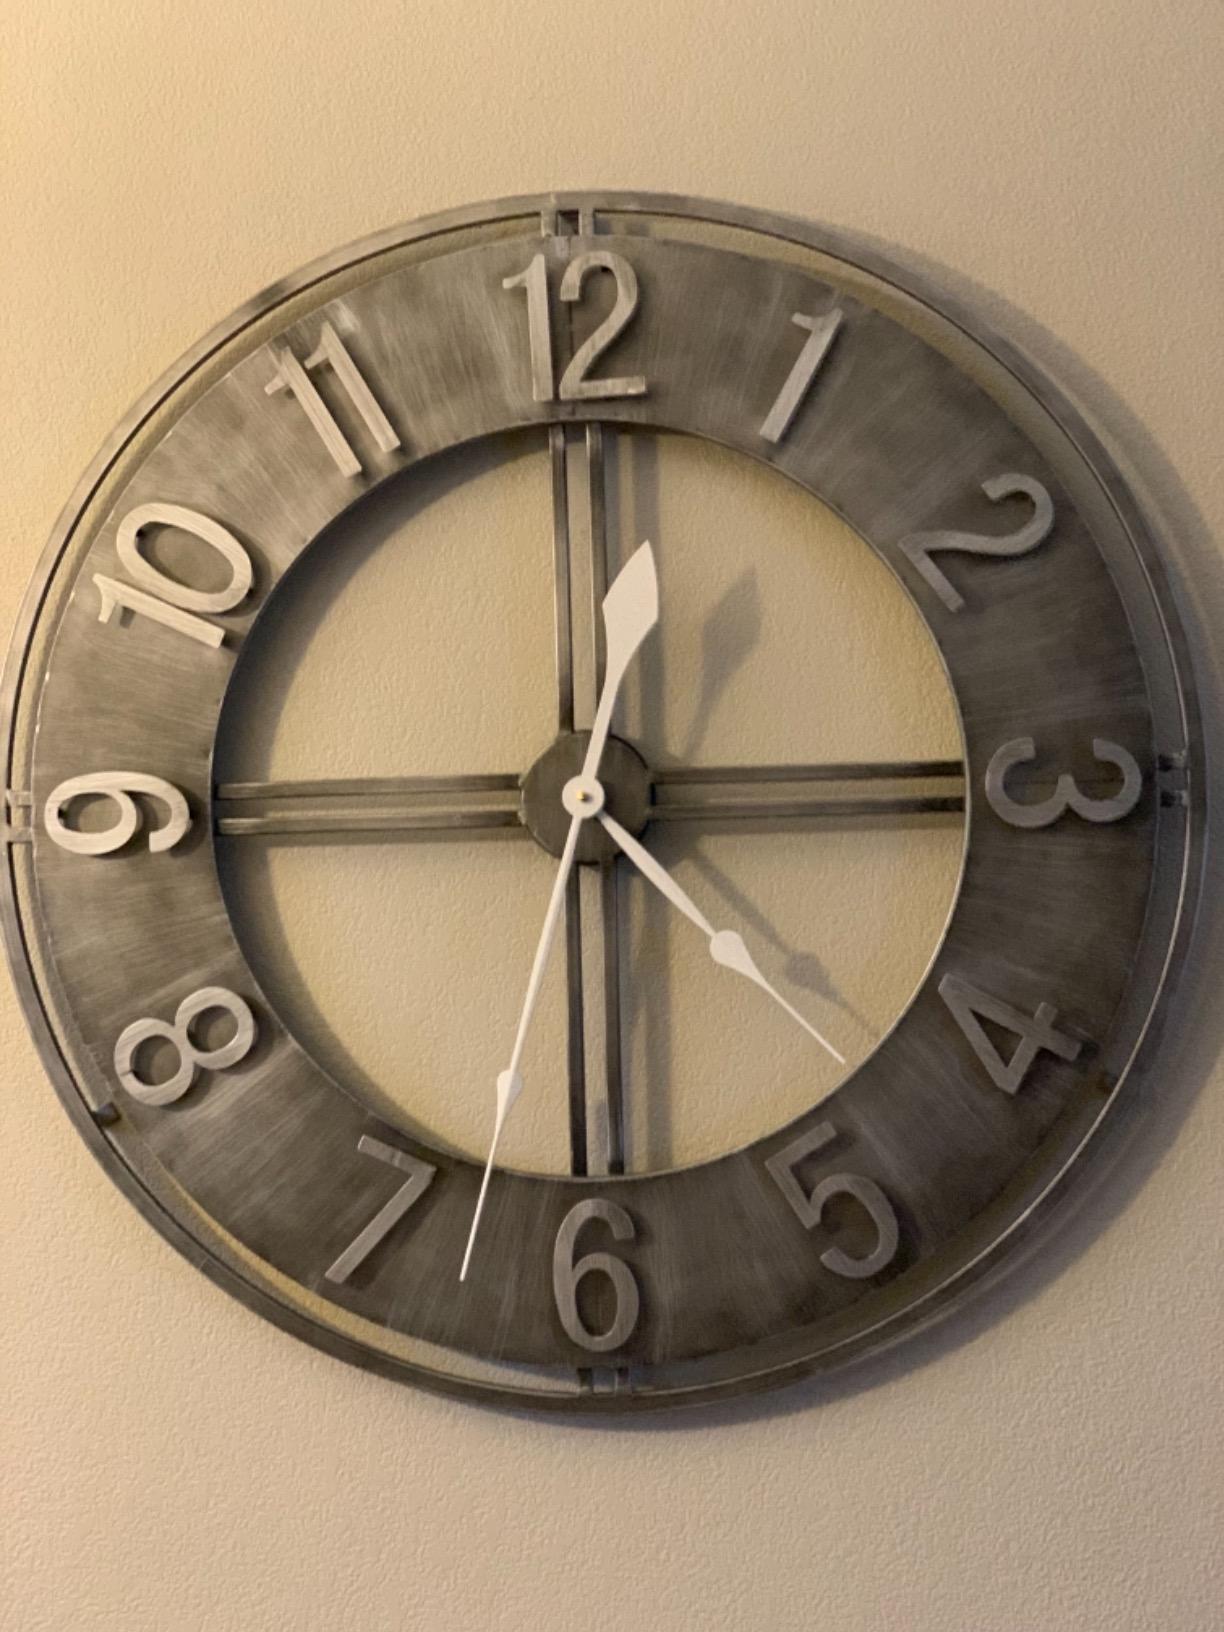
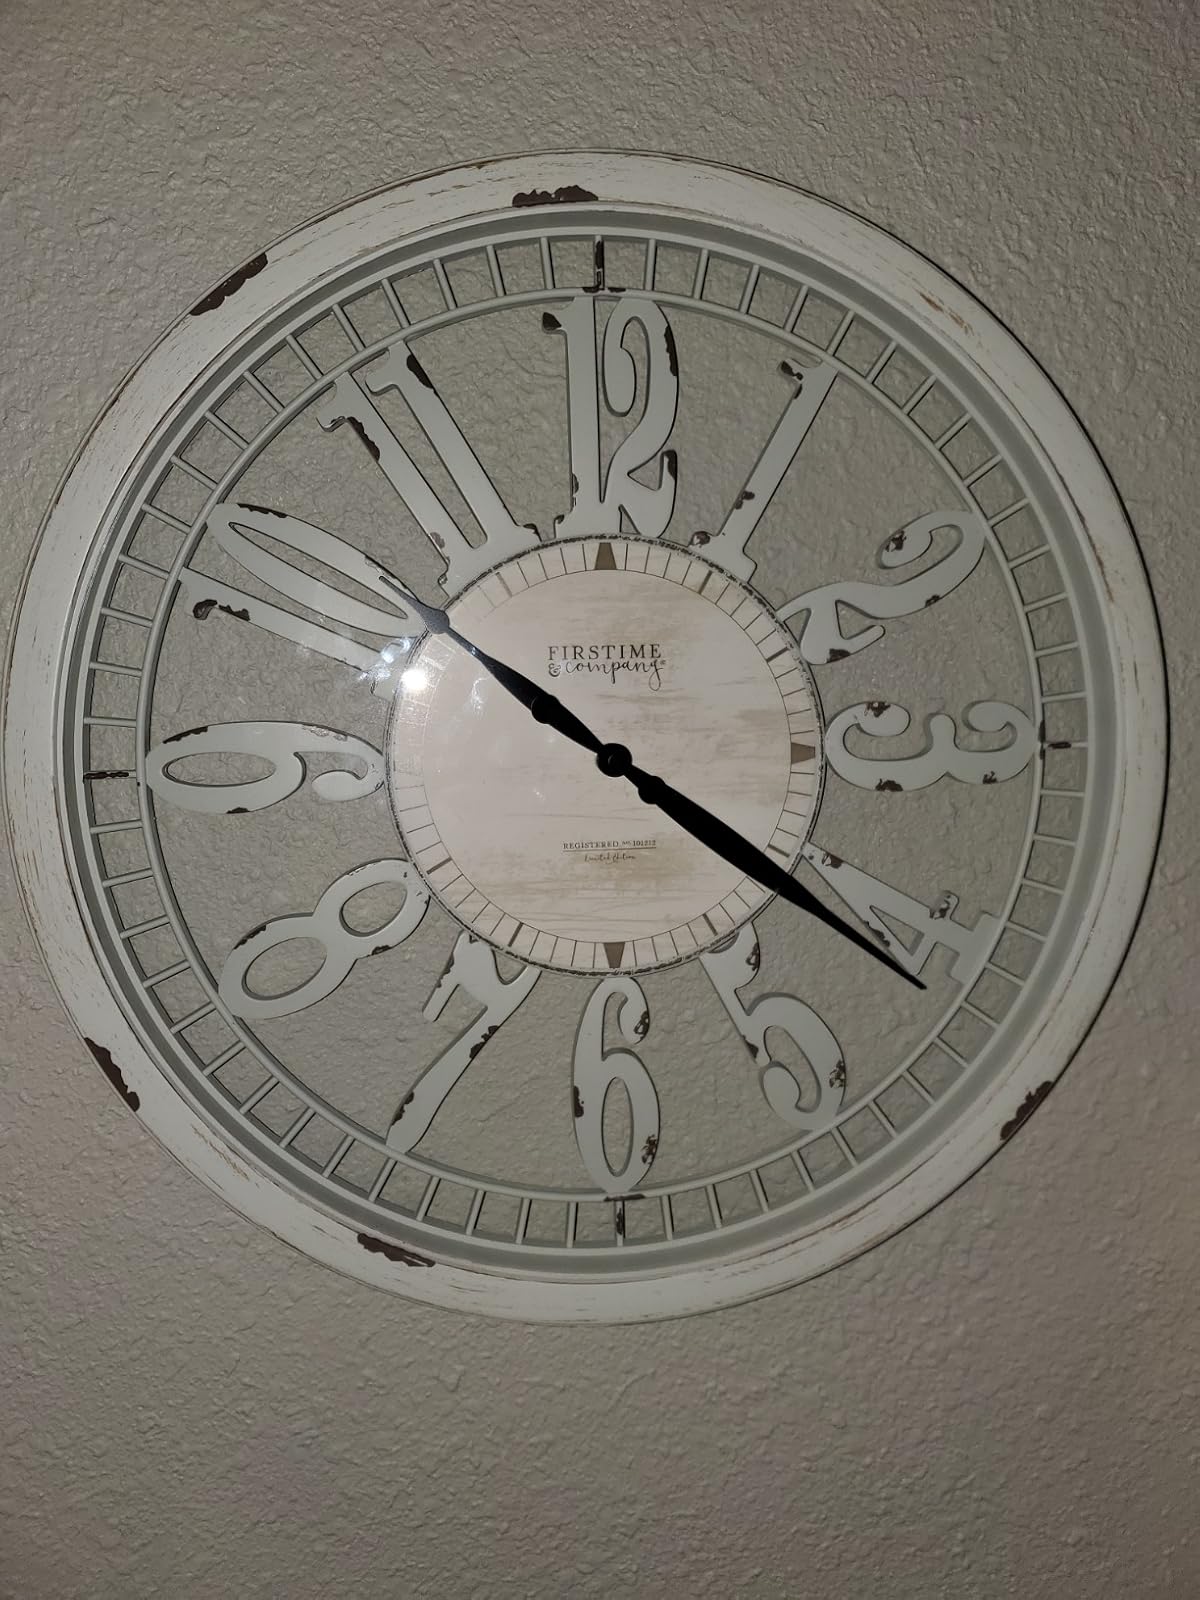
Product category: clock
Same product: no